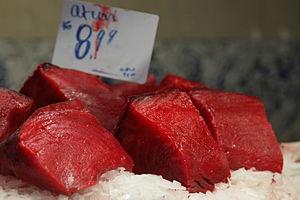
Les thons sont des poissons océaniques de la famille des scombridés : thons rouges, thon blanc — ou germon —, Thon jaune — ou albacore —, thon patudo et thon listao. Ces trois derniers sont des thons tropicaux.